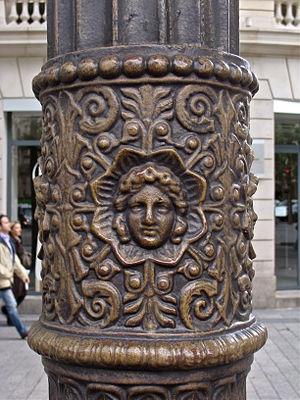
L’avenue des Champs-Élysées est une voie de Paris. Longue de près de deux kilomètres et suivant l'axe historique de la ville, elle est une voie de circulation centrale reliant la place de la Concorde à la place Charles-de-Gaulle dans le 8ᵉ arrondissement. Site touristique majeur, elle a souvent passé pour la plus belle avenue de la capitale, et est connue en France comme la « plus belle avenue du monde ».